Scott Fletcher (baseball)

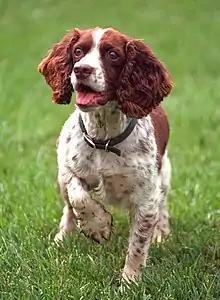
George W. Bush named his dog Spot Fetcher after Fletcher.

George W. Bush named his dog Spot Fetcher after Fletcher while Bush was the owner of the Texas Rangers. The dog, an English Springer Spaniel, remained with the Bushes throughout George W. Bush's term as Governor of Texas (1995–2000) but died in 2004 during Bush's first term as US President.